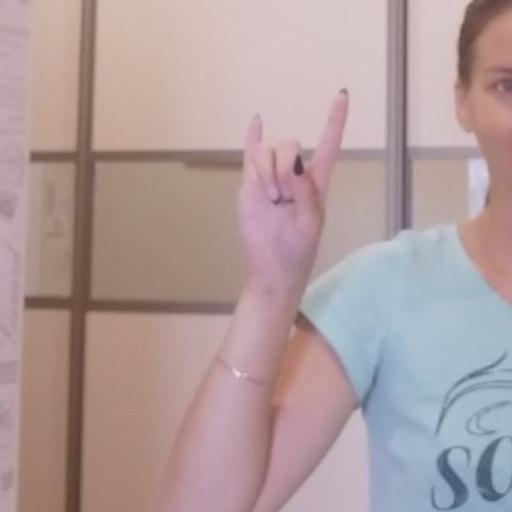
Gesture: rock